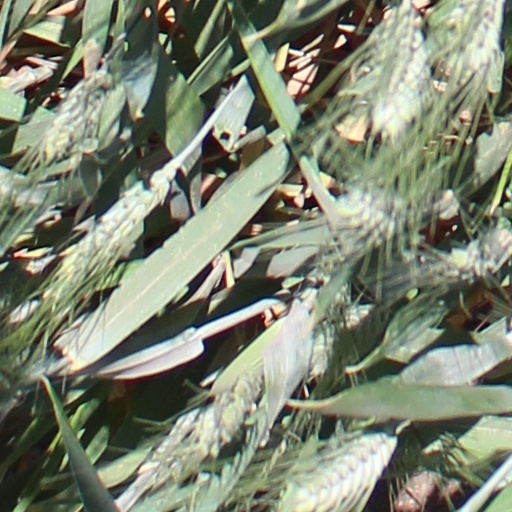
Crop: wheat